The Black Sheep Cafe

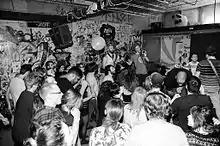
The Black Sheep 10 Year Anniversary Show

The Black Sheep Cafe was an all ages music venue in Springfield, Illinois. The Black Sheep opened for its first shows in September 2005, and since then has become a notable venue in the Springfield, Illinois music scene. The venue was a drug and alcohol free space and was also entirely volunteer-run. The Black Sheep hosted many shows each month, and a few big annual events including Black Sheep Fest and Dumb Fest in the summer. The Black Sheep closed in 2018.